Axel Revold

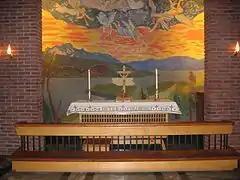
Altar piece by Axel Revold

Among Revold's paintings are "Apasjer" from 1912 and "Fiskere på Middelhavet" from 1914. He is represented in National Gallery of Norway with more than twenty paintings, including "Italienerinne" from 1913, "Fiskevær" from 1916, "Morgen" from 1927 and "Fiskerflåten drar ut" from 1935. His painting "Kongens hjemkomst" from 1945 is located at the Royal Palace in Oslo. He also painted frescos and decorated churches. He contributed to the decoration of the Oslo City Hall. His book illustrations include Johan Bojer book "Den siste viking".